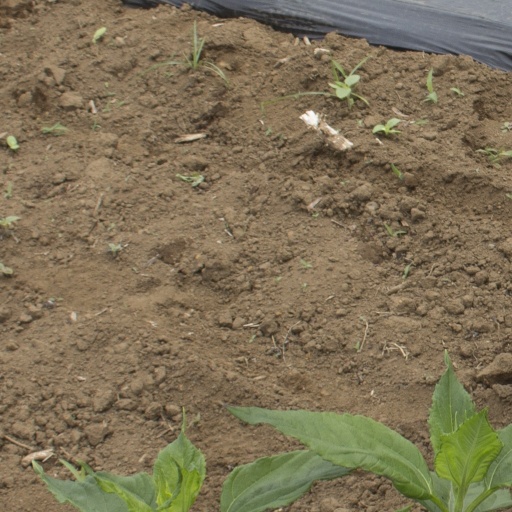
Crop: Jerusalem artichoke